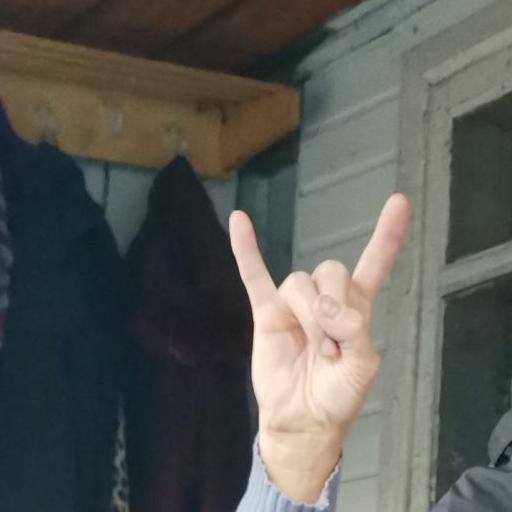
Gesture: rock